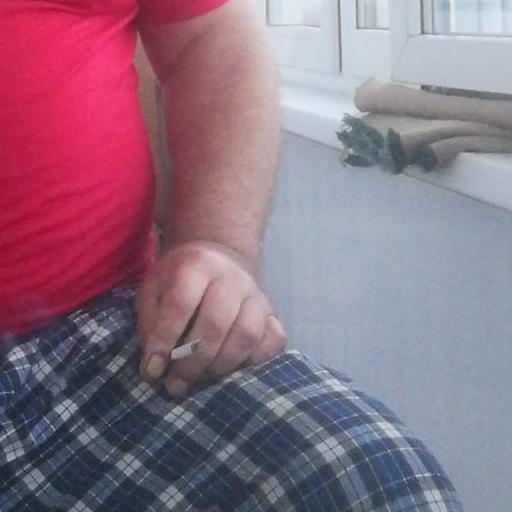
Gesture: no_gesture